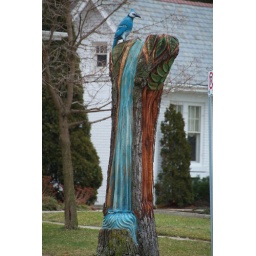
One of the carved tree stumps in London ON. The stumps are from trees cut by the city.